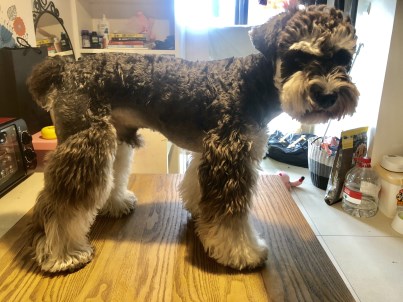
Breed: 2342-n000102-miniature_schnauzer